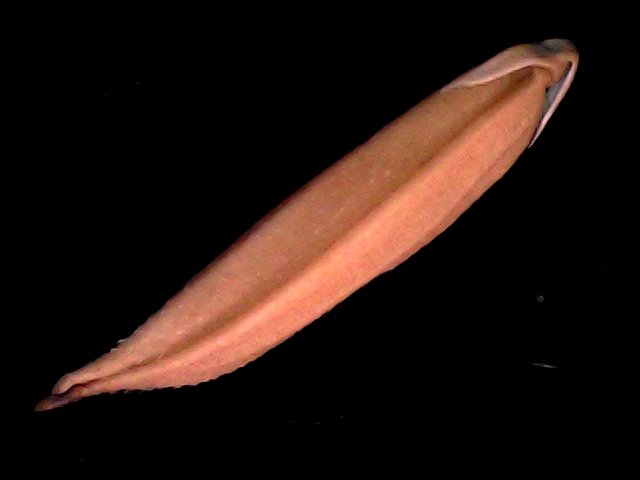
Rice variety: BD70